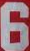
Number: 6